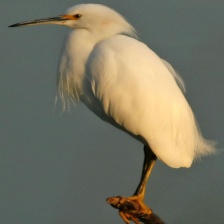
Species: SNOWY EGRET
Scientific name: EGRETTA THULA